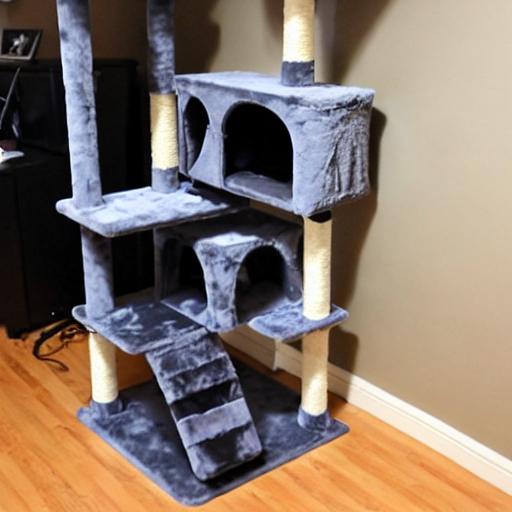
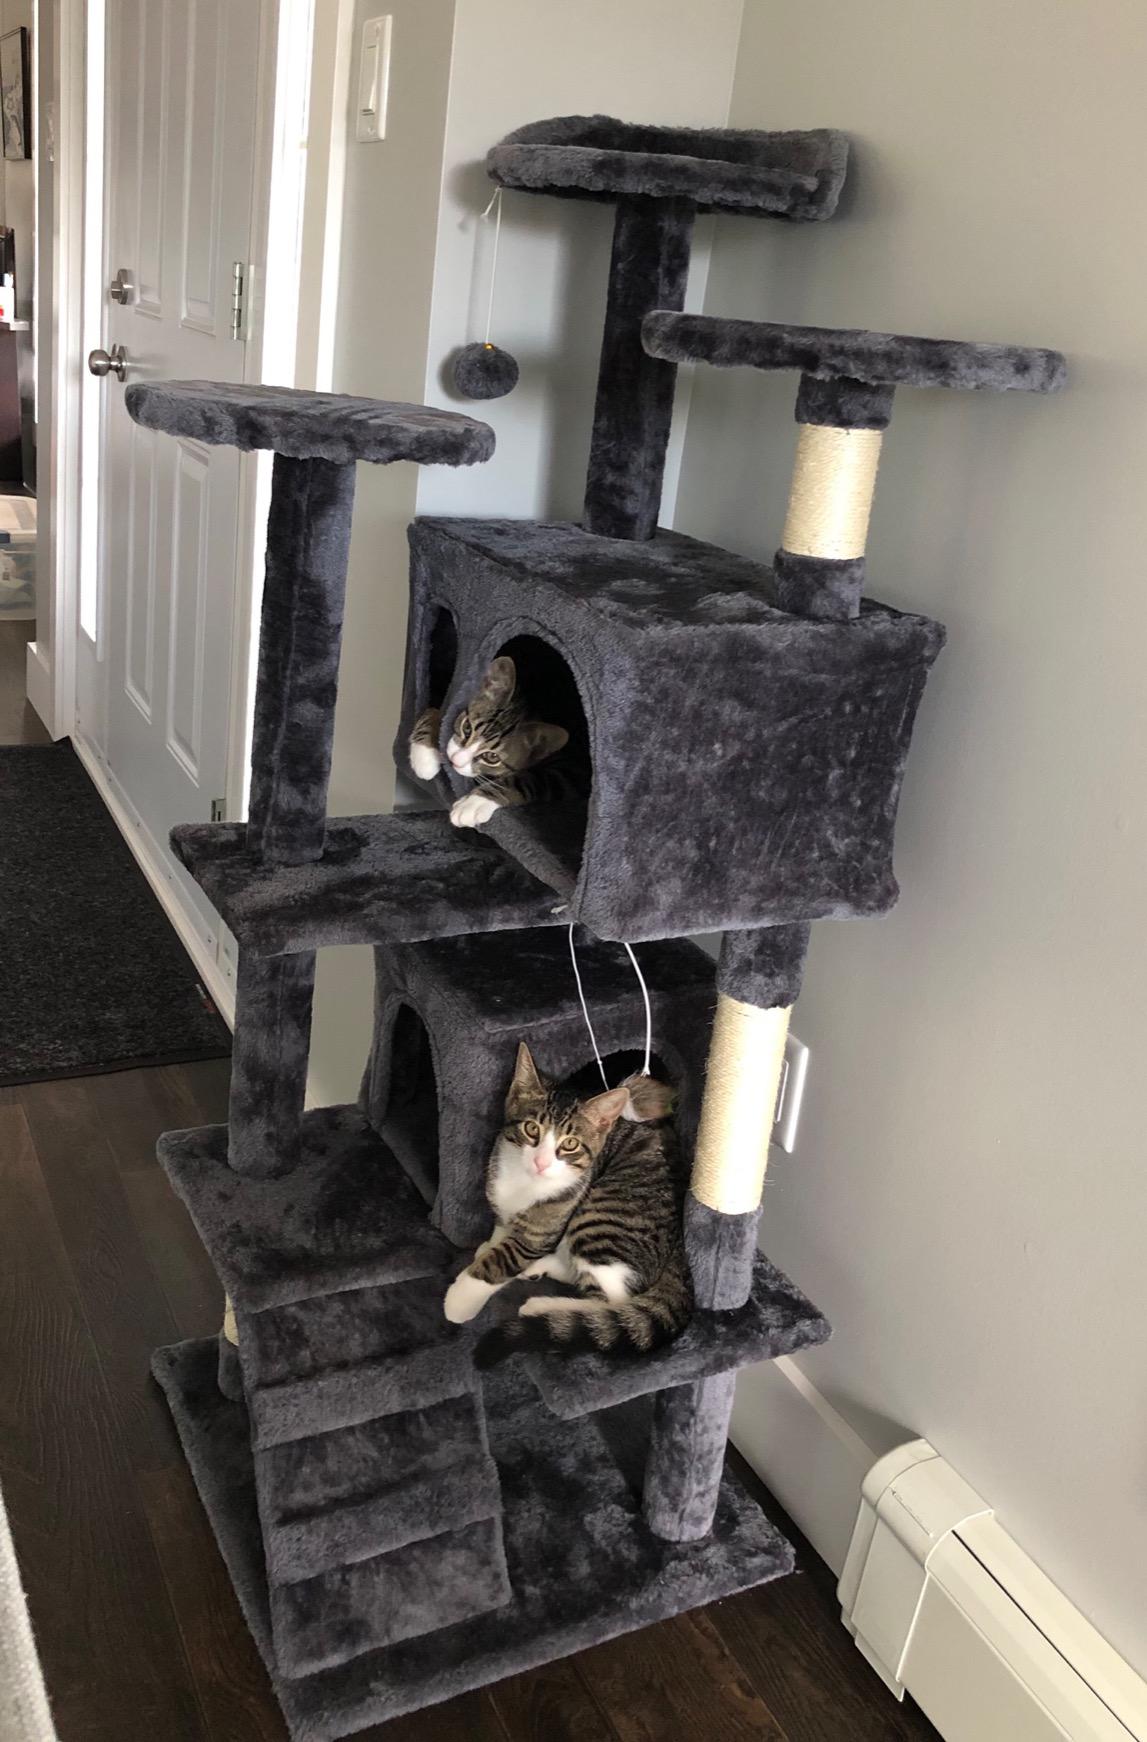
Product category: items_cat tree
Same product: no